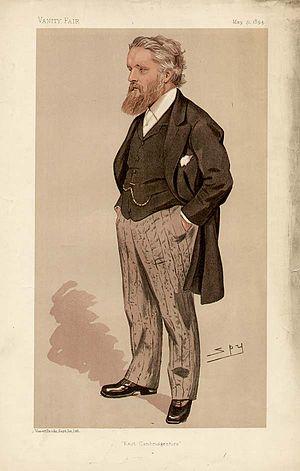
Leslie Matthew Ward, né le 21 novembre 1851 et mort le 15 mai 1922, est un portraitiste et caricaturiste britannique. La plupart de ses œuvres parurent dans Vanity Fair. Il signait habituellement ses croquis sous le pseudonyme de Spy et utilisait parfois l'anagramme de son nom inversé : Drawl.
Sir George Newnes, né le 13 mars 1851 à Matlock et mort le 9 juin 1910 à Lynton, 1ᵉʳ baronnet du nom, est un éditeur britannique.